Pontiac Firebird (third generation)

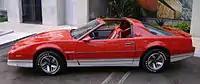
1985 Firebird Trans Am: Pontiac would use this 15-inch "High Tech" aluminum wheel pattern until 1992.

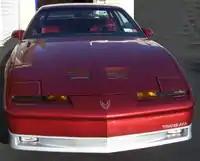
1985's benchmark makeover: restyled nose with integrated fog lights, functional hood "nostrils" and rear edge vents to vent unwanted engine heat out of the engine bay

For 1985, All Firebird models underwent redevelopment to boost sales as a number of power train improvements were introduced. The Firebird received a restyled nose with black wrap-around inserts known as "bumperettes" to replace the grille inserts; wrap-around "bumperettes" were also added to the rear bumper. The tail lights remained unchanged from the previous "louvered" style design. The carbureted V6 was replaced with a new, multi-port fuel-injected 2.8L V6 making 135 hp. The interior evolved with a new dash design containing redesigned gauges that used a graph-patterned background, a slightly refined dashpad, new T-handle shifter for automatics; a padded and more ergonomic center console design, updated stereo and HVAC faceplates, and an optional version of the previous year's more ergonomic 15th Anniversary's steering wheel.